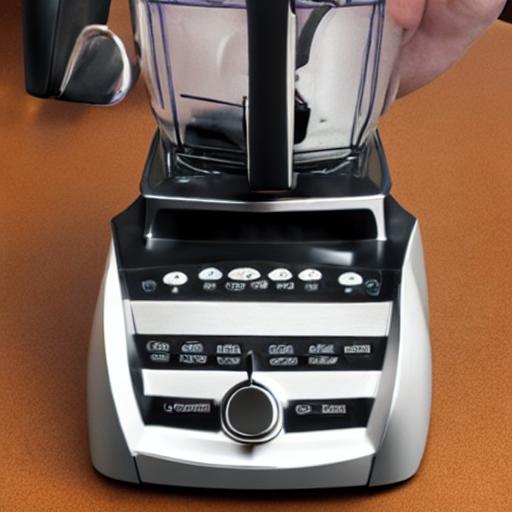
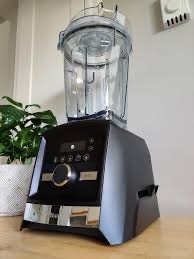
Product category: items_blender
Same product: no